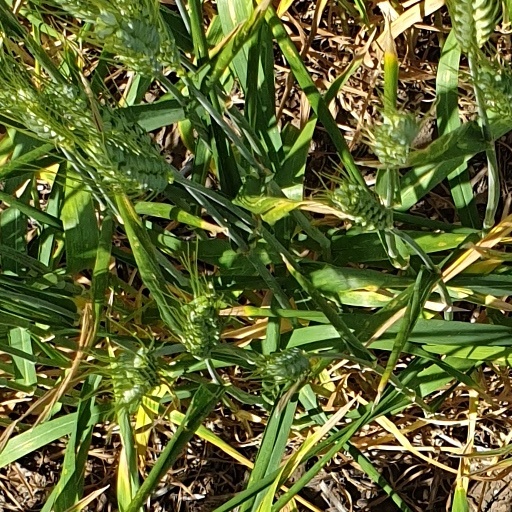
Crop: wheat